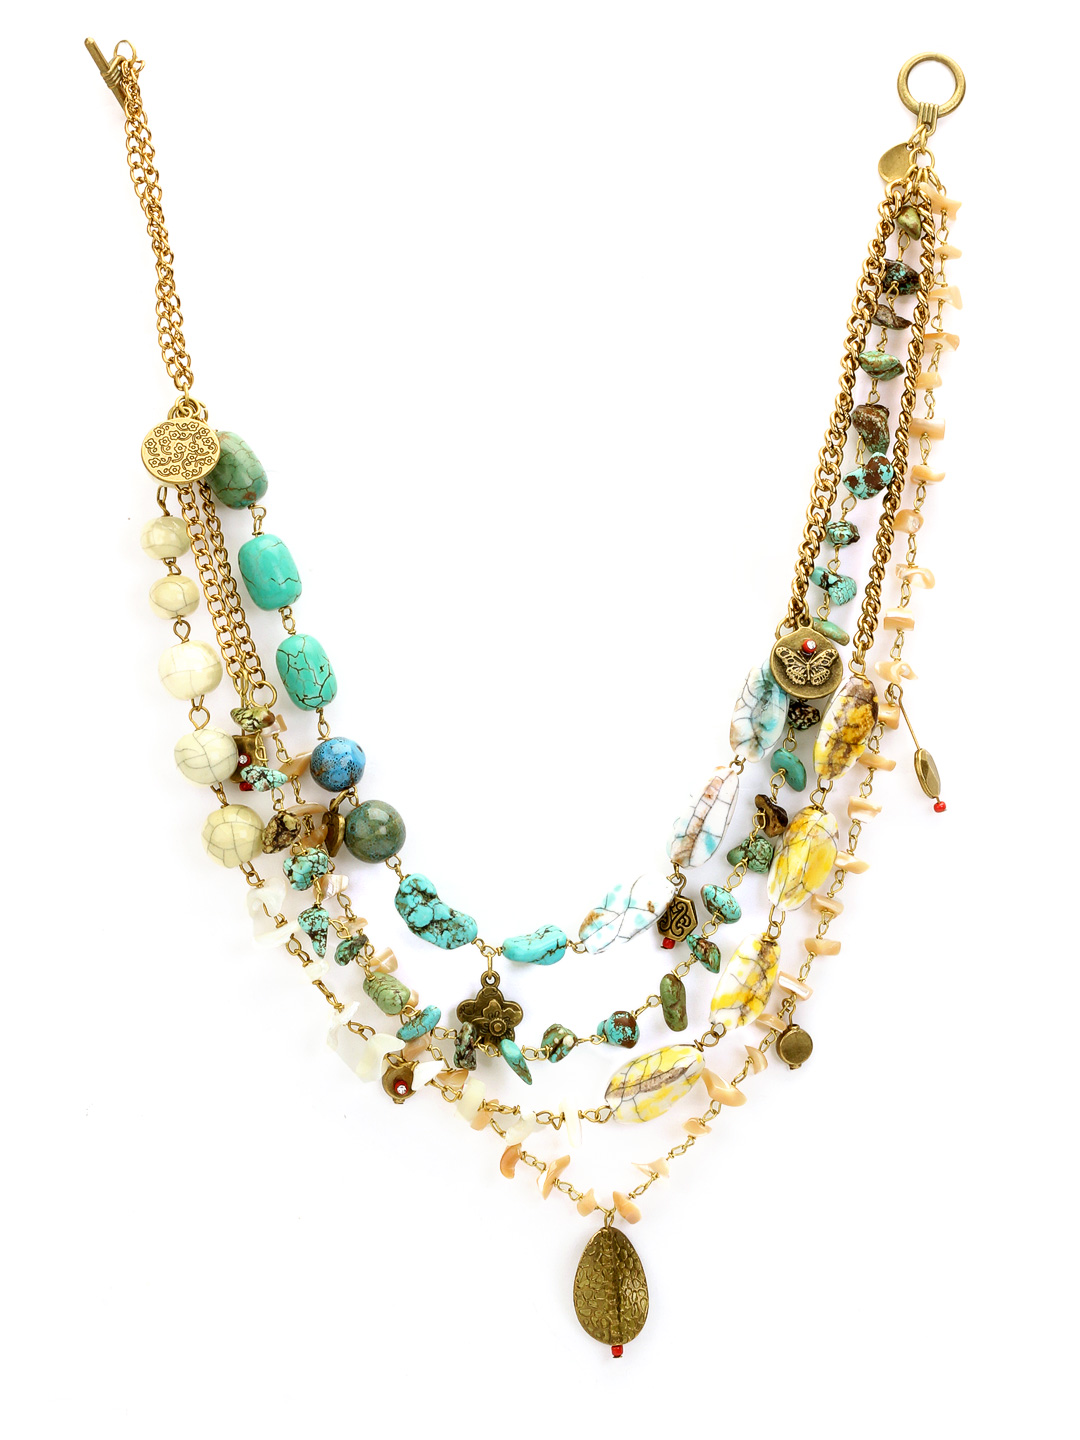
Ivory Tag Women Cluttered Aqua Cream and Green Necklace
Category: Accessories / Jewellery / Necklace and Chains
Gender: Women
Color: Gold
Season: Fall 2012
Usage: Casual